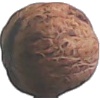
Label: walnut